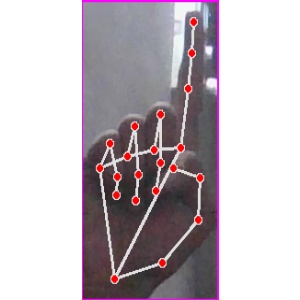
अक्षर: क